The Forbidden Street

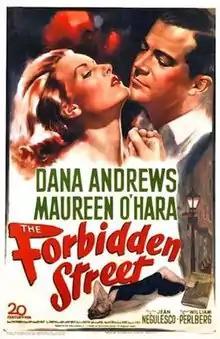
1949 US Theatrical Poster

The Forbidden Street is a 1949 British melodrama film directed by Jean Negulesco and starring Dana Andrews, Maureen O'Hara, Sybil Thorndike, Fay Compton and A. E. Matthews. Set in Victorian London, it tells the story of a wealthy young woman who marries a poor drunken artist and struggles to make ends meet; after his death, she takes in a lodger, with whom she falls in love. The film is based on the 1946 novel "Britannia Mews" by Margery Sharp.